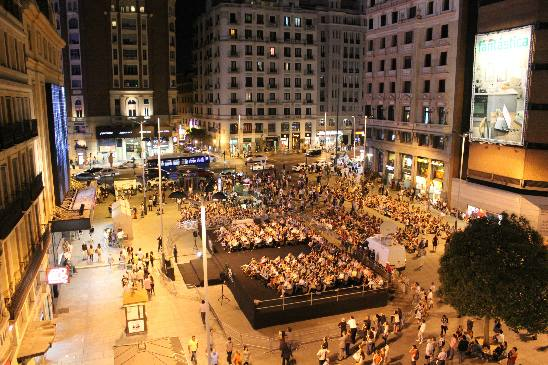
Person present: Yes